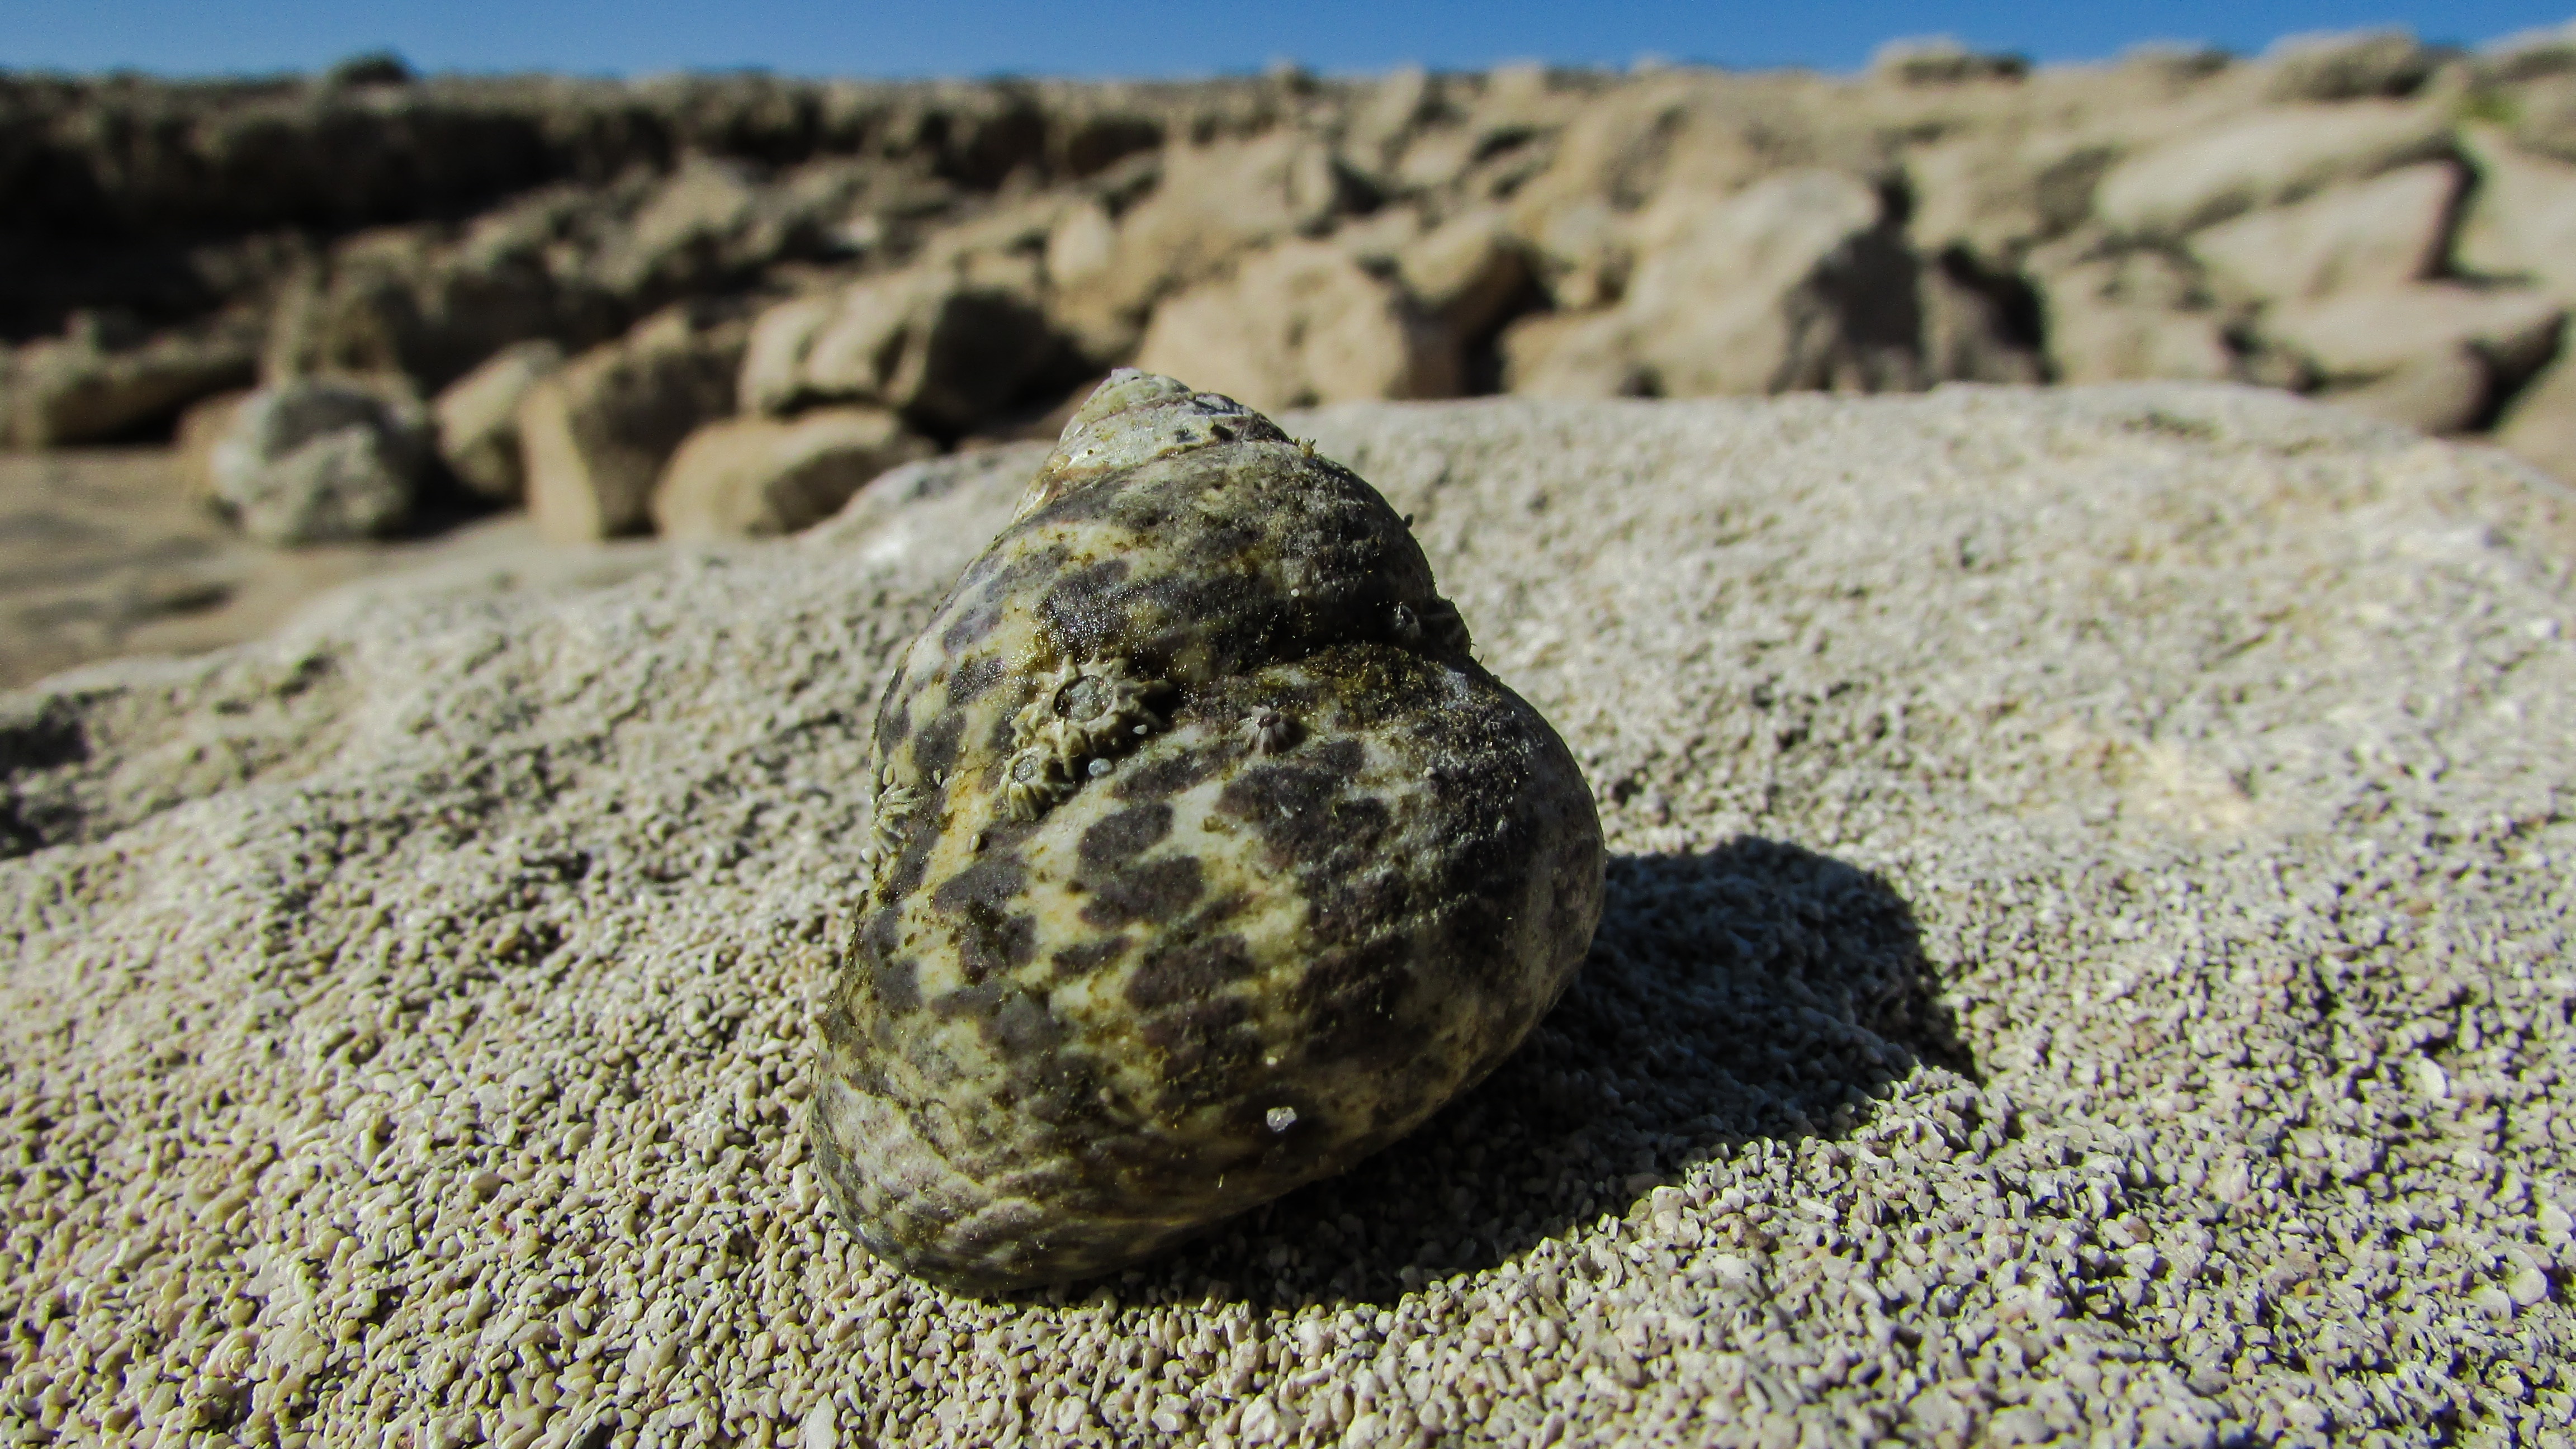
sea, nature, sand, rock, wildlife, biology, soil, fauna, shell, invertebrate, geology, cyprus, crab shell, marine biology